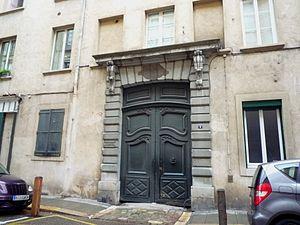
Hôtel de la Première présidence, 6 rue Voltaire - Grenoble
La journée des Tuiles est le nom donné à une émeute, survenue le 7 juin 1788 à Grenoble, au cours de laquelle les insurgés ont affronté la troupe à coups de tuiles, dans le contexte de la fronde parlementaire consécutive à la tentative de réforme du garde des Sceaux Lamoignon et du contrôleur général des finances Loménie de Brienne, visant à annuler les pouvoirs redonnés aux parlements par Maupeou au début du règne de Louis XVI et comprenant la mise en place de nouveaux impôts et mesures de libre-échange, impopulaires depuis la guerre des farines.
L'hôtel de la Première présidence est un édifice historique situé 6 rue Voltaire à Grenoble en France. Construit vers 1625, il a été le lieu d'habitation de notables dauphinois puis celui du Premier président du Parlement du Dauphiné de 1762 jusqu'à la Révolution française et l'un des six lieux d'émeute durant la journée des Tuiles de 1788, prélude de la Révolution française.